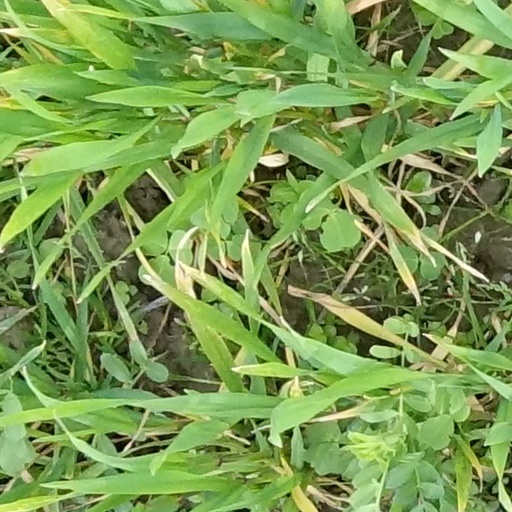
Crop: wheat